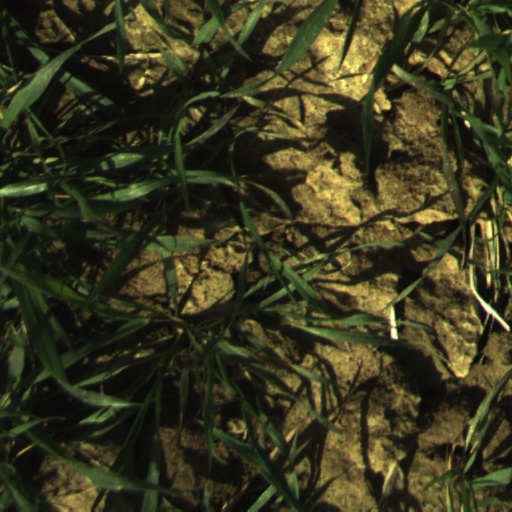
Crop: wheat